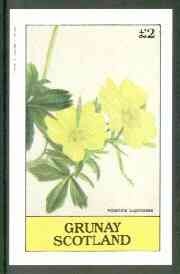
Grunay 1982 Flowers #10 (Potentilla lupinoides) imperf deluxe sheet (Â£2 value) unmounted mint
Brand: AGStamps
Category: Arts & Entertainment > Hobbies & Creative Arts > Collectibles > Postage Stamps > Stamp Sheets